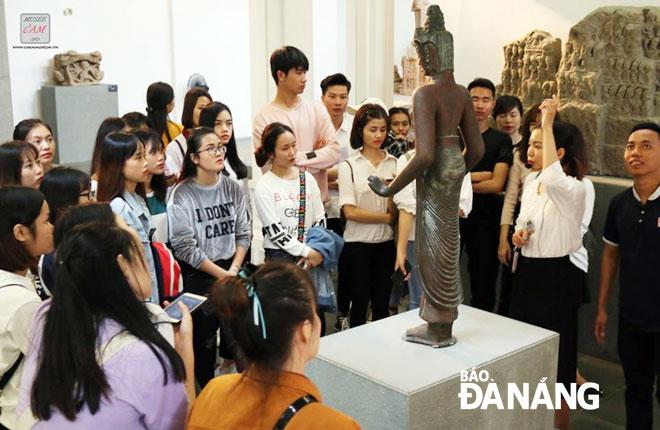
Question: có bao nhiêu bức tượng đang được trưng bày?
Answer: một bức